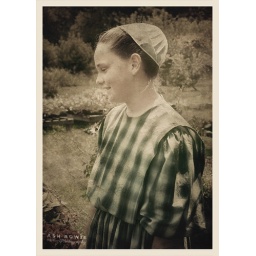
A young girl tending a roadside store in Virginia selling home grown veggies and fruits.